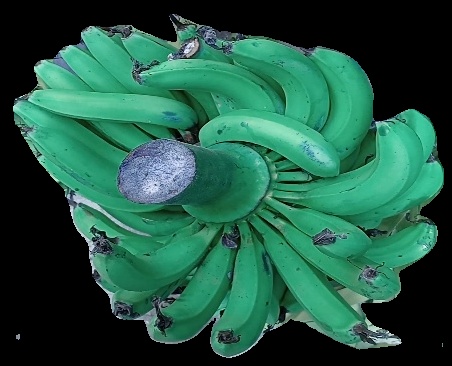
Variety: pachbale
Grade: grade3